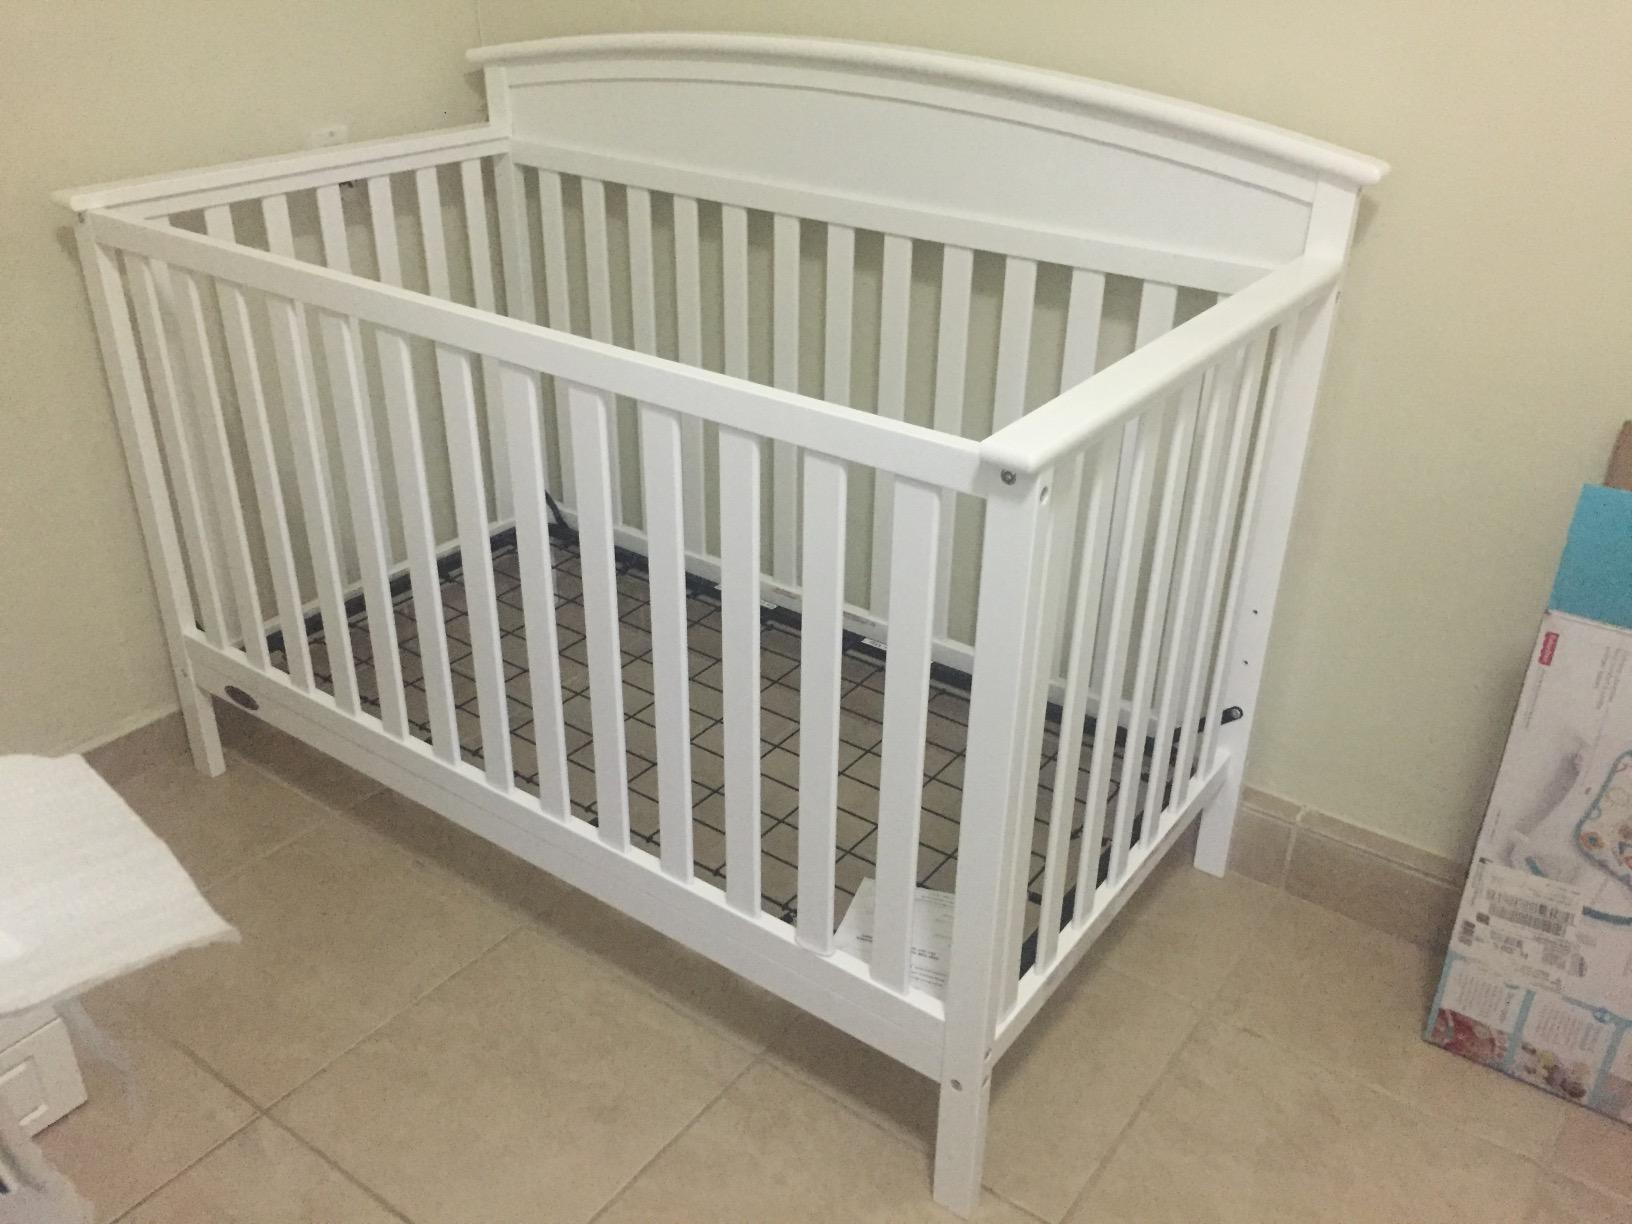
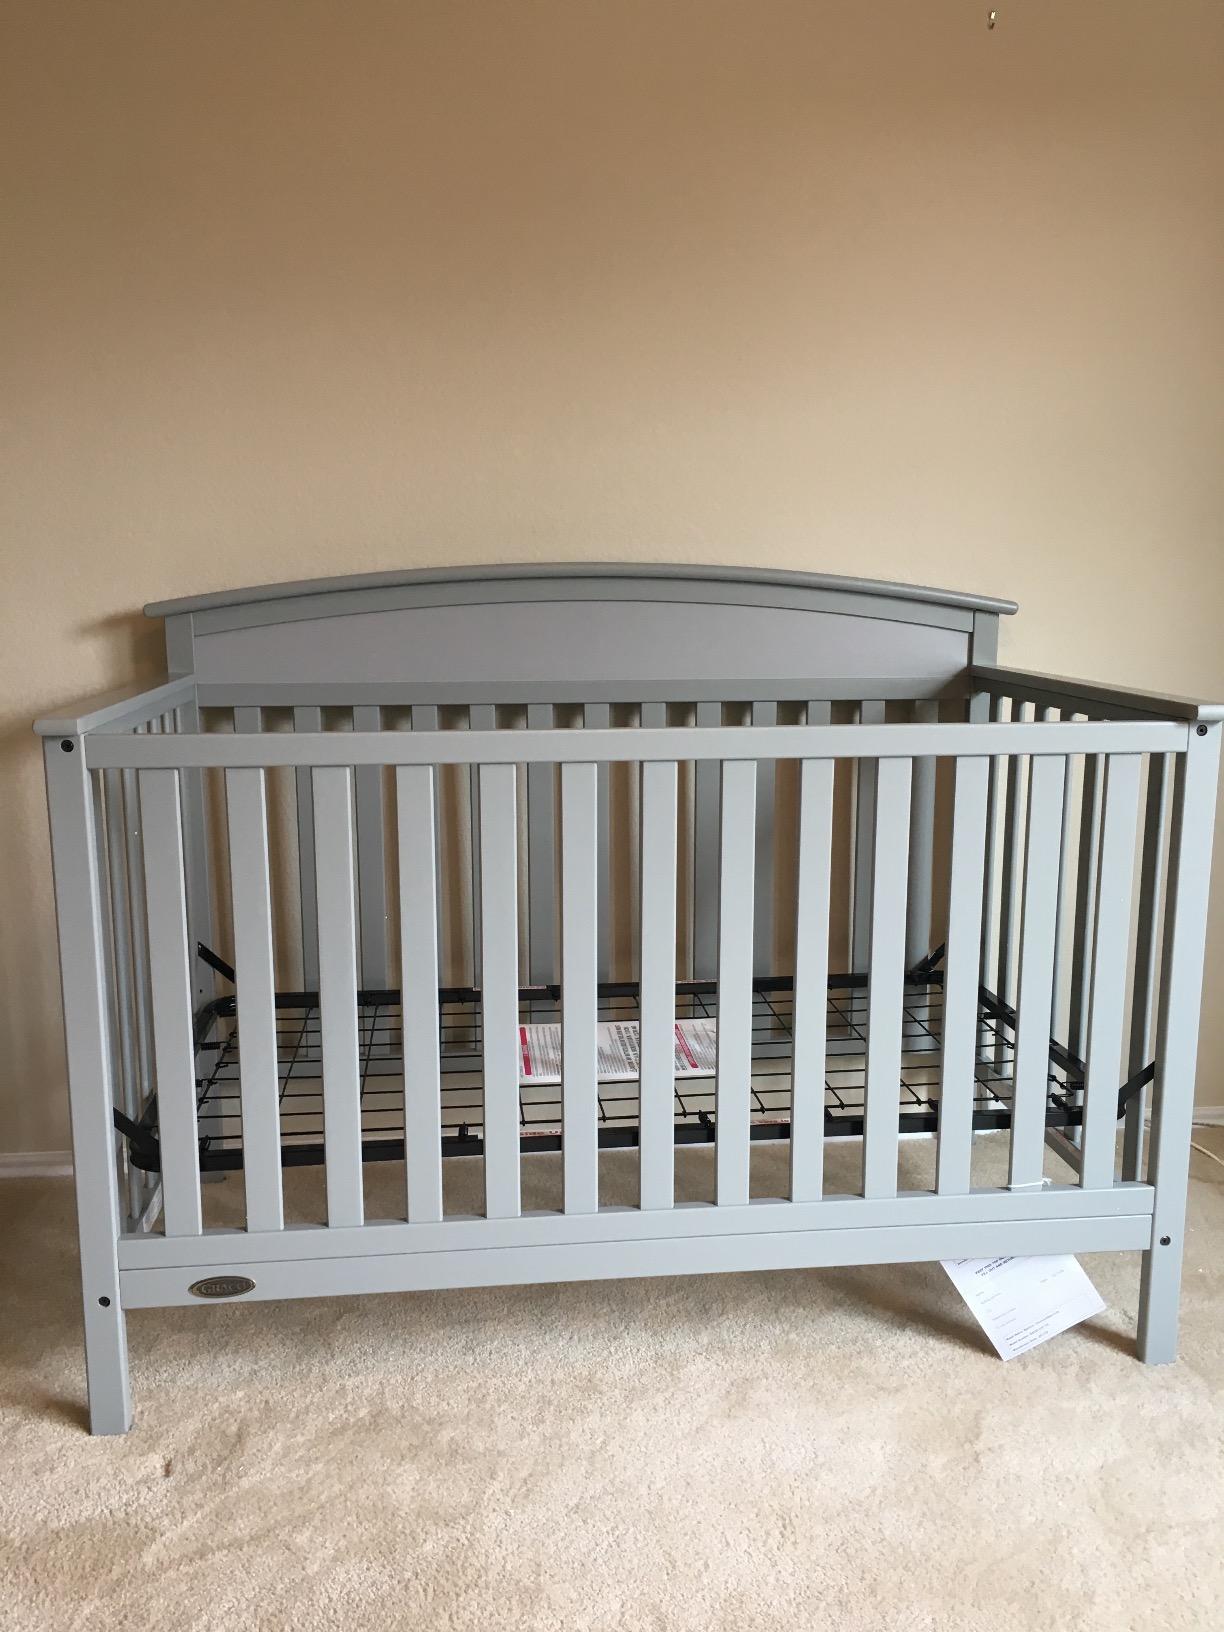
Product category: products_crib
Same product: no